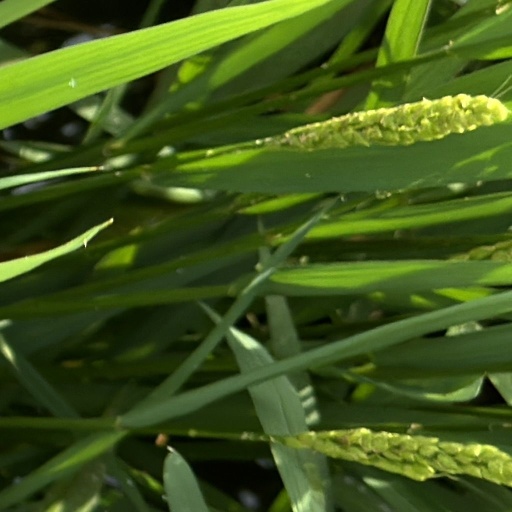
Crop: rice